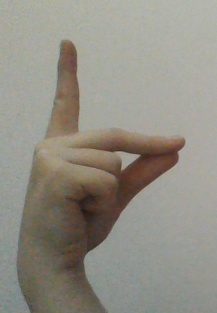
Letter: ta